Tayler Malsam

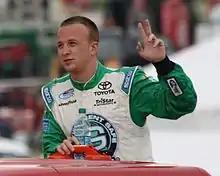
Malsam at Road America in 2012

Tayler Malsam (born February 15, 1989) is an American former professional stock car racing driver.